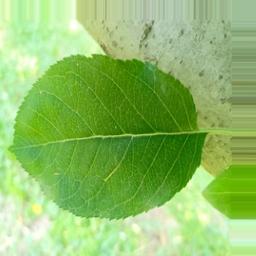
Label: Healthy